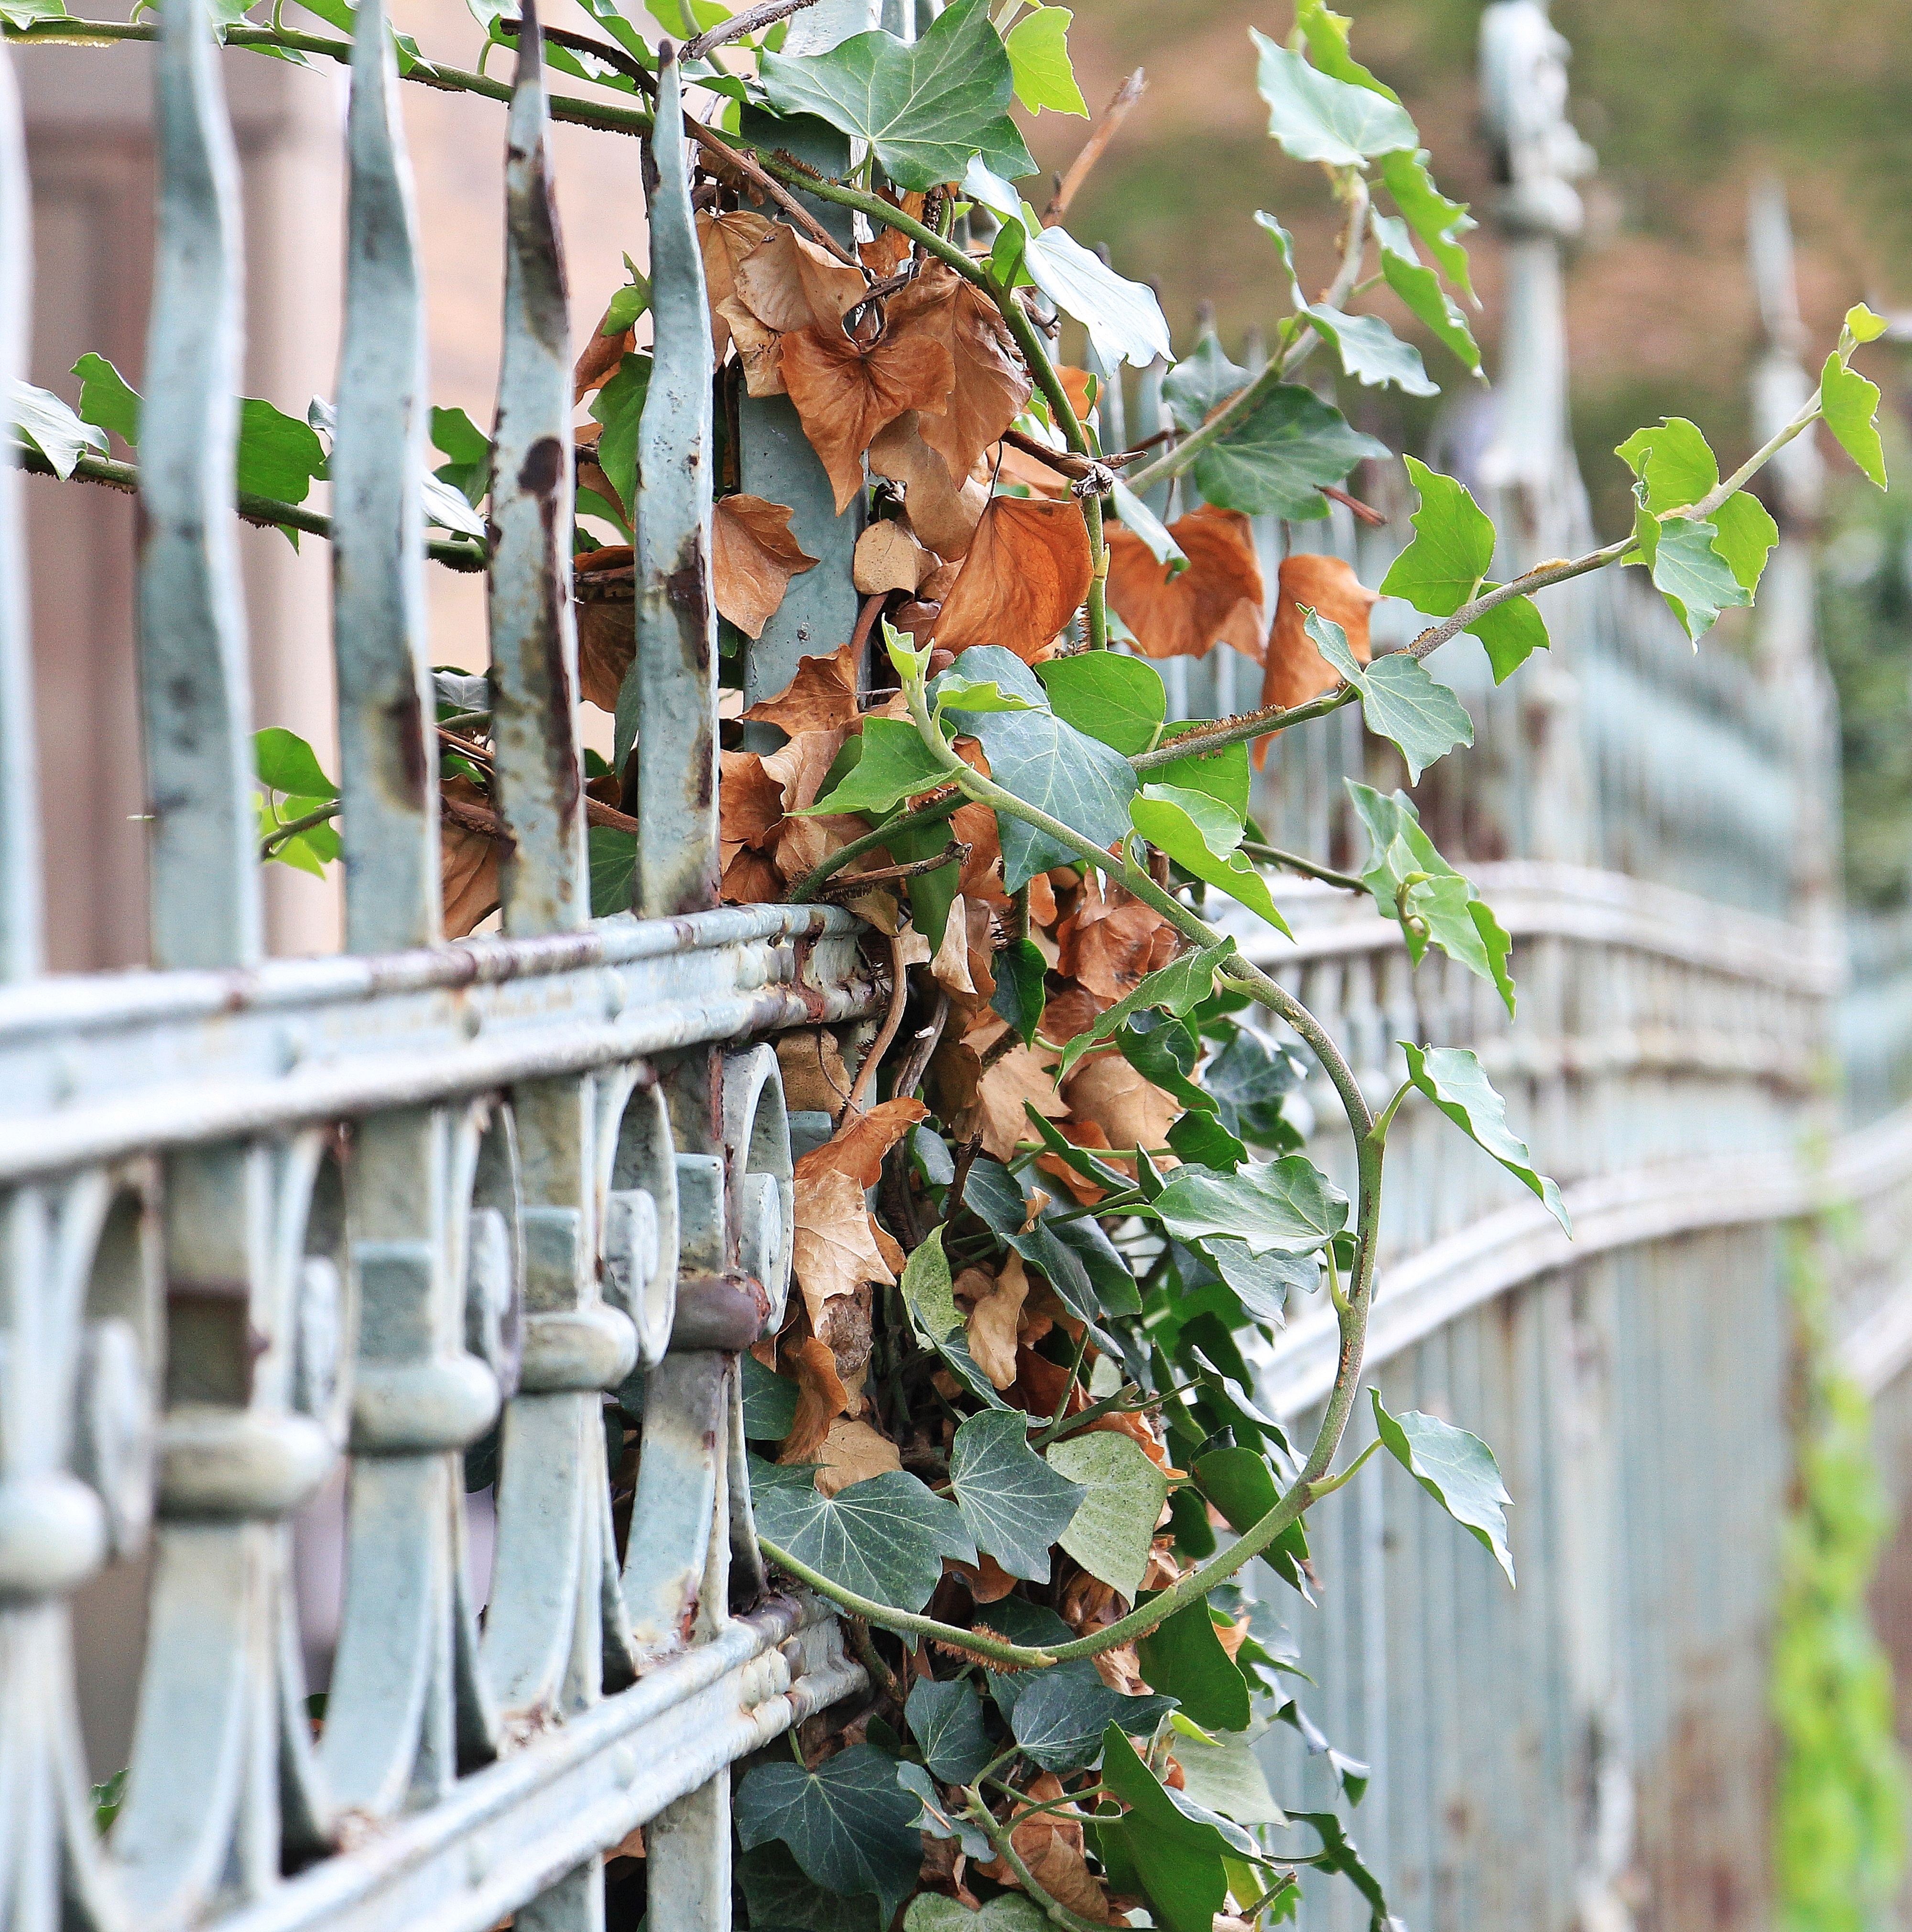
tree, branch, fence, plant, leaf, flower, old, food, spring, green, produce, ivy, metal, flora, weathered, rusty, withered, grid, barrier, iron, limit, stainless, foreclosure, garden fence, iron construction, flowering plant, land plant, outdoor structure